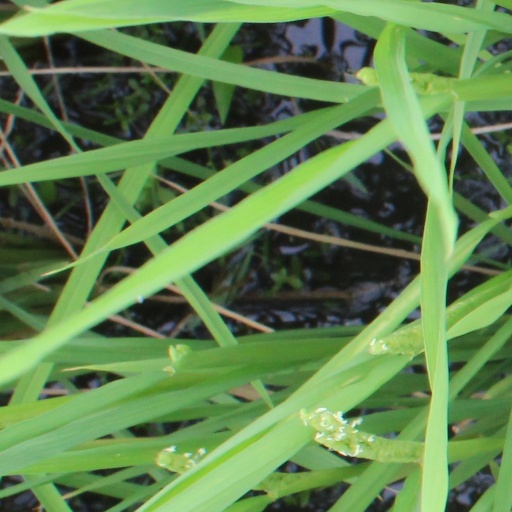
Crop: rice